Cottage Road Cinema

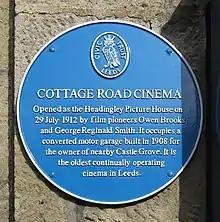
Cottage Road Cinema's blue plaque

Cottage Road regained its alcohol licence under Northern Morris ownership and, a year on from its acquisition, Charles Morris told the "Yorkshire Evening Post" that he was happy with sales at the cinema, stating that "it's doing particularly well really as it's been a bad year for cinemas generally" and pointing to a sold-out showing of the 2006 James Bond film "Casino Royale" as a highlight. In 2008 the cinema received a National Lottery grant from the UK Film Council for roof repairs and, on 29 July 2012, a Leeds Civic Trust blue plaque was unveiled by Leeds-born screenwriter Kay Mellor to commemorate its 100th anniversary. Local poet Linda Marshall gave a special tribute entitled "Havoc In Far Headingley" after the plaque was unveiled, before the 1957 comedy "The Smallest Show on Earth" was shown. 100th birthday celebrations continued with more classic films, including a screening of "Singin' in the Rain" introduced by Labour MP Gerald Kaufman, and culminated with a silent film showing with live musical accompaniment, in conjunction with the Leeds International Film Festival. Leeds North West MP Greg Mulholland tabled an early day motion in the House of Commons, calling on his fellow politicians to congratulate "Leeds' oldest cinema in continuous use [...] as it celebrates the centenary of its founding" along with Charles Morris and the Northern Morris Group for their role in saving Cottage Road and "similar historic cinemas up and down the country".